Just Any Woman

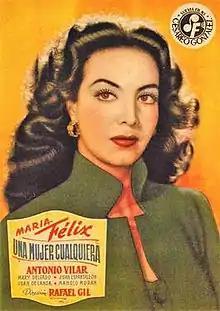

Just Any Woman (Spanish: Una mujer cualquiera) is a 1949 Spanish drama film directed by Rafael Gil and starring María Félix, António Vilar and Mary Delgado.